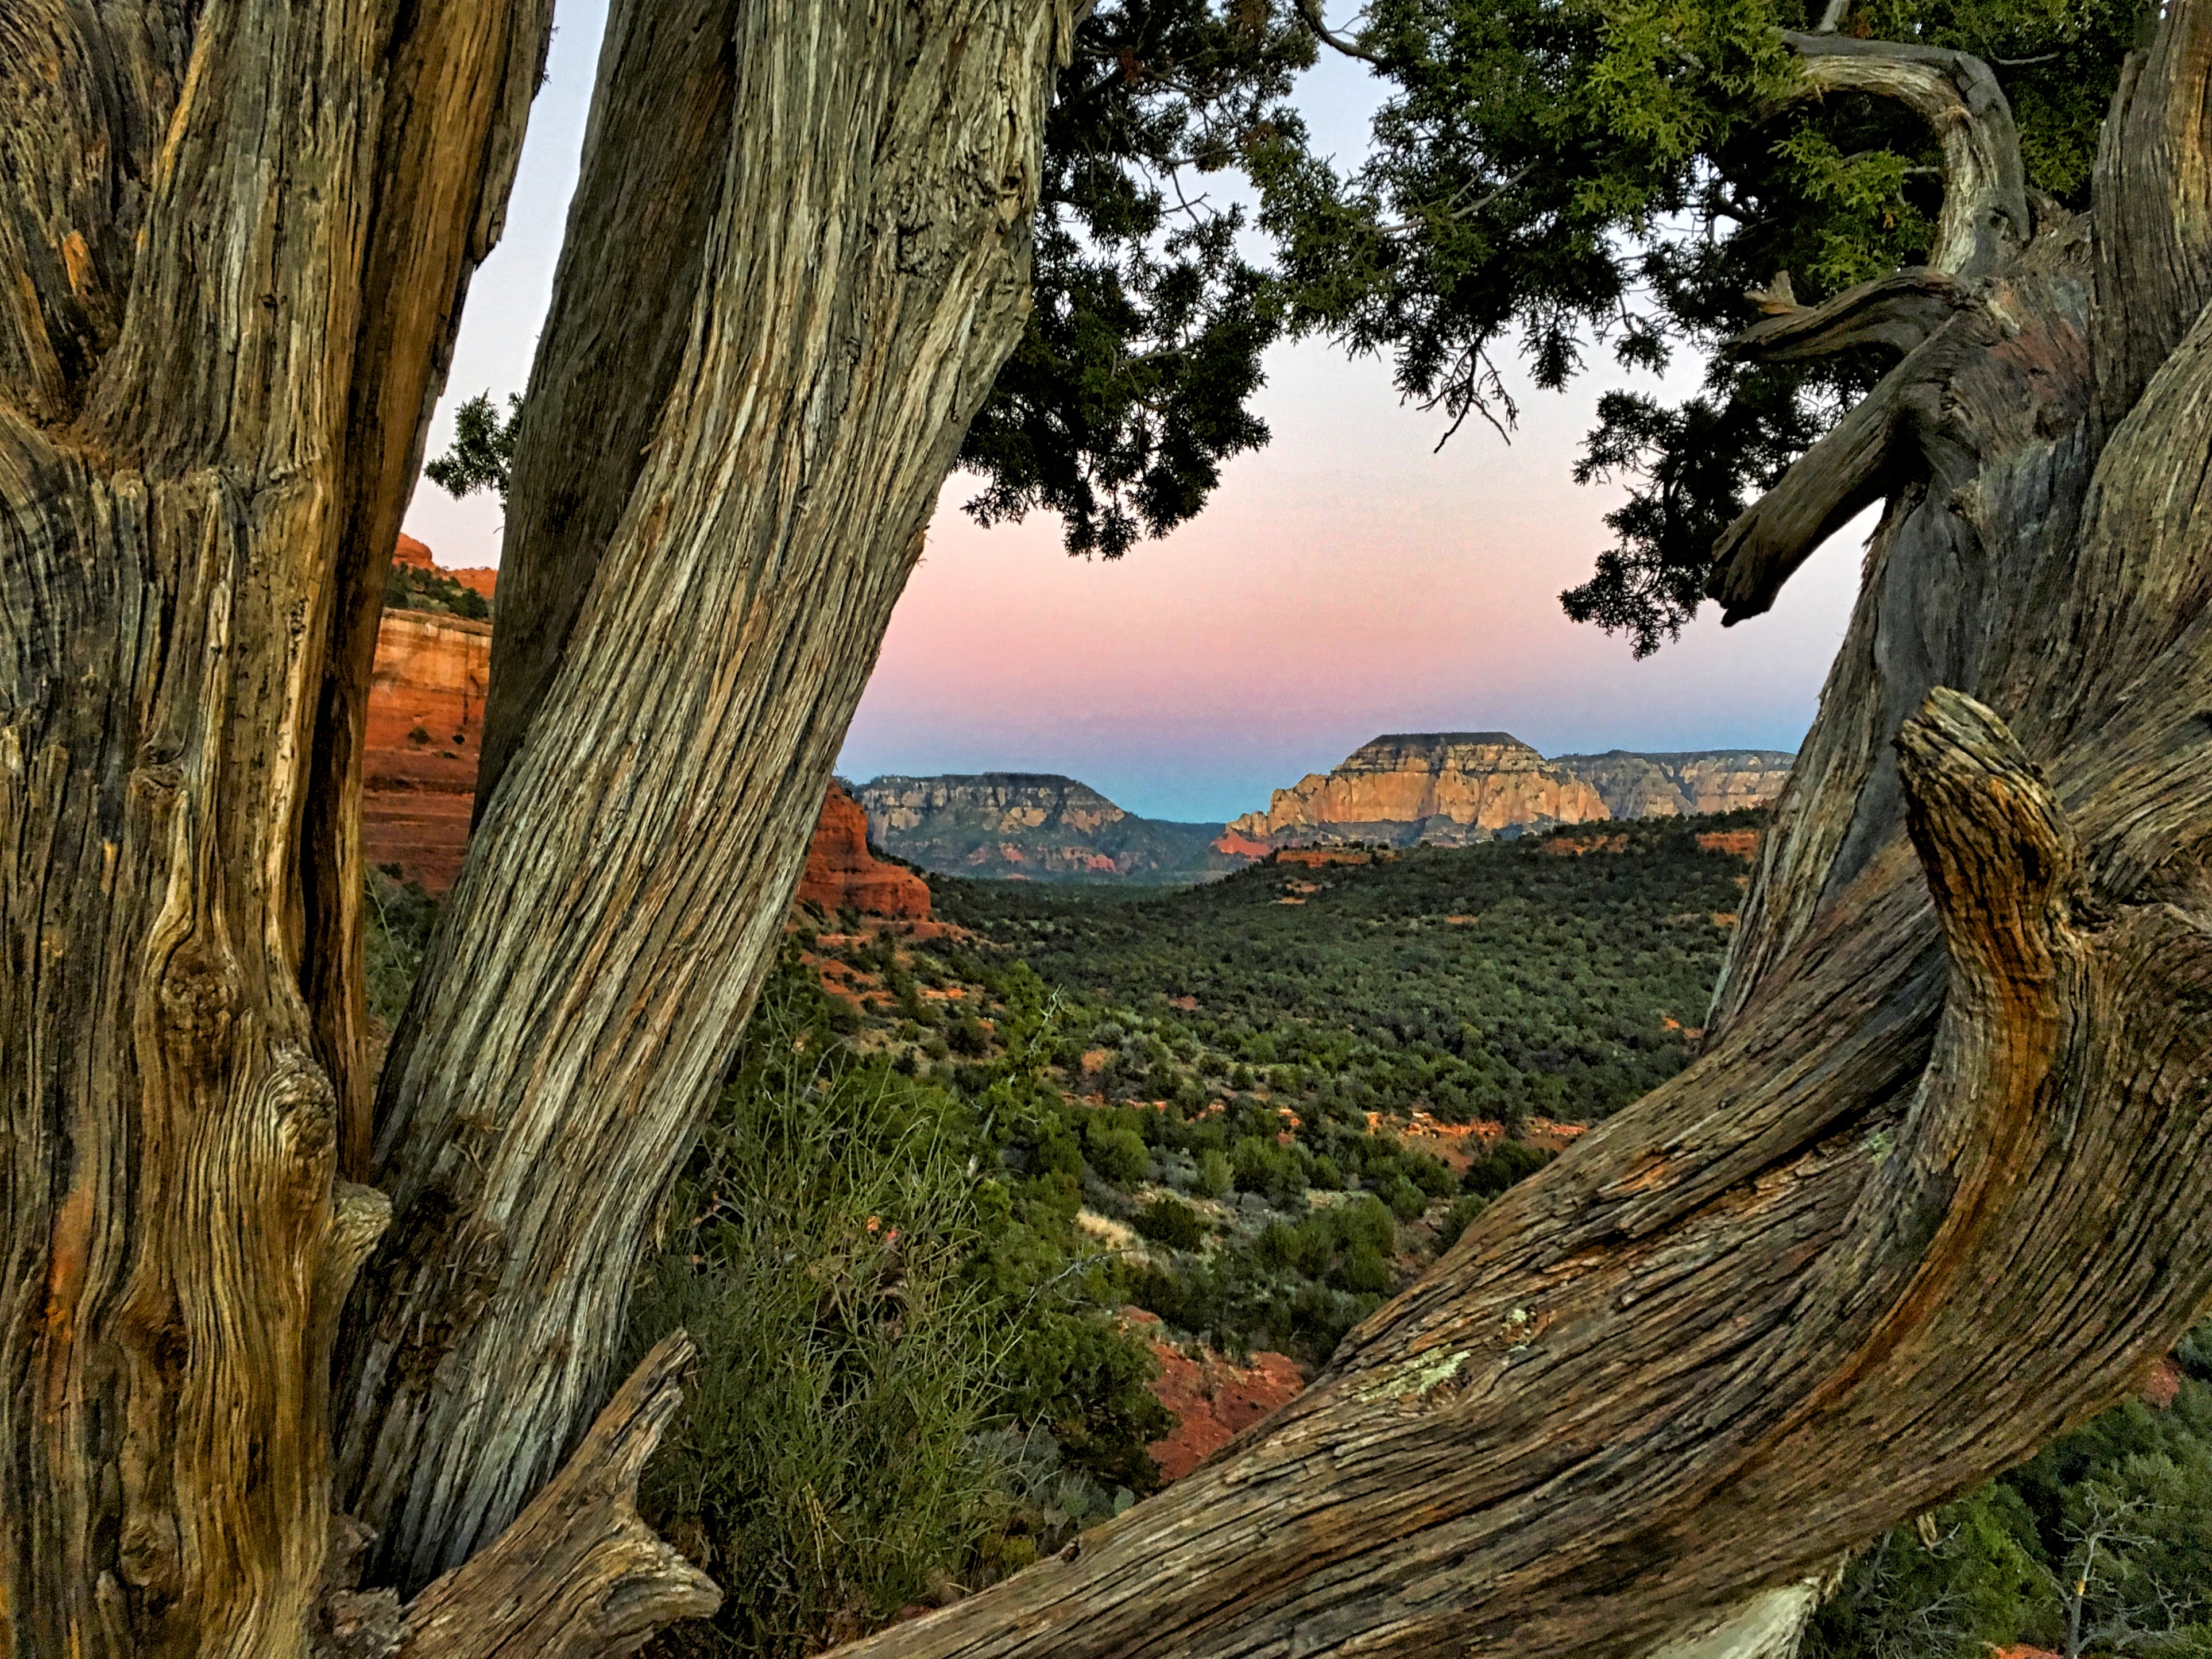
landscape, tree, nature, forest, rock, wilderness, plant, wood, leaf, flower, jungle, autumn, park, hdr, woodland, habitat, natural environment, woody plant